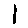
Label: 1